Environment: real
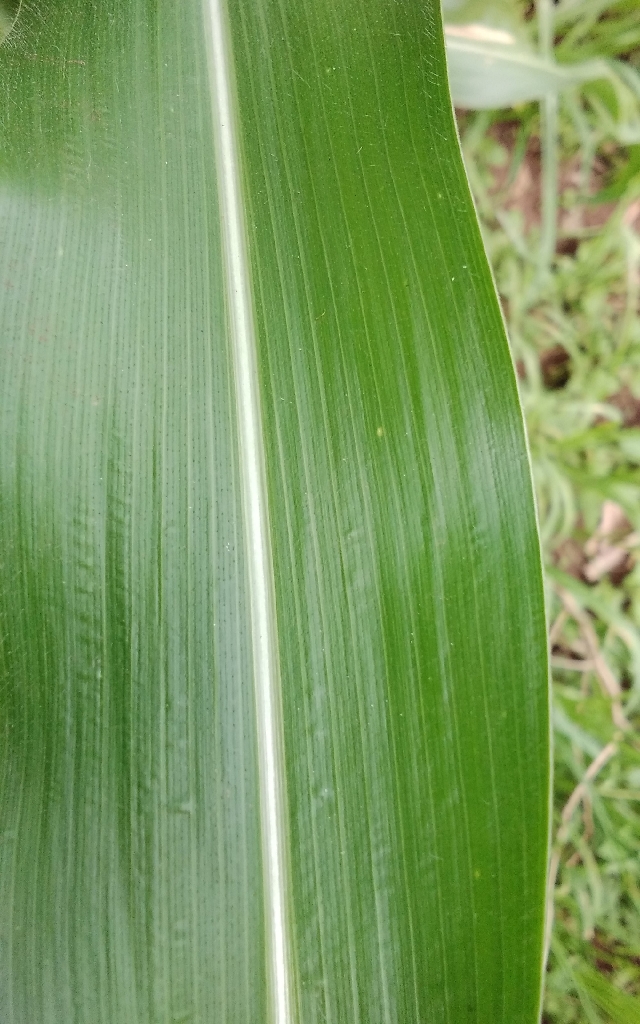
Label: healthy